Mark Holland

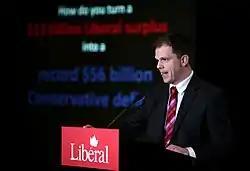
Holland speaking at a Toronto news conference.

Holland has been named by "The Globe and Mail" as a member of the new 'Rat Pack' and was voted by the Hill Times as the most effective Opposition MP in Question Period and the 'Best Up-And-Comer' four times from 2006–2008. Conservative Minister Stockwell Day has referred to Holland as 'Perry Mason on Steroids' and 'the Caped Crusader' during their sometimes heated exchanges in the Public Safety and National Security meetings. CTV called Holland "a one-man rat pack on a mission to change the hill". Macleans has labelled Holland – 'Part Attack Dog – Part King Maker' for his going after Conservatives and for his role in the 2006 leadership campaign.